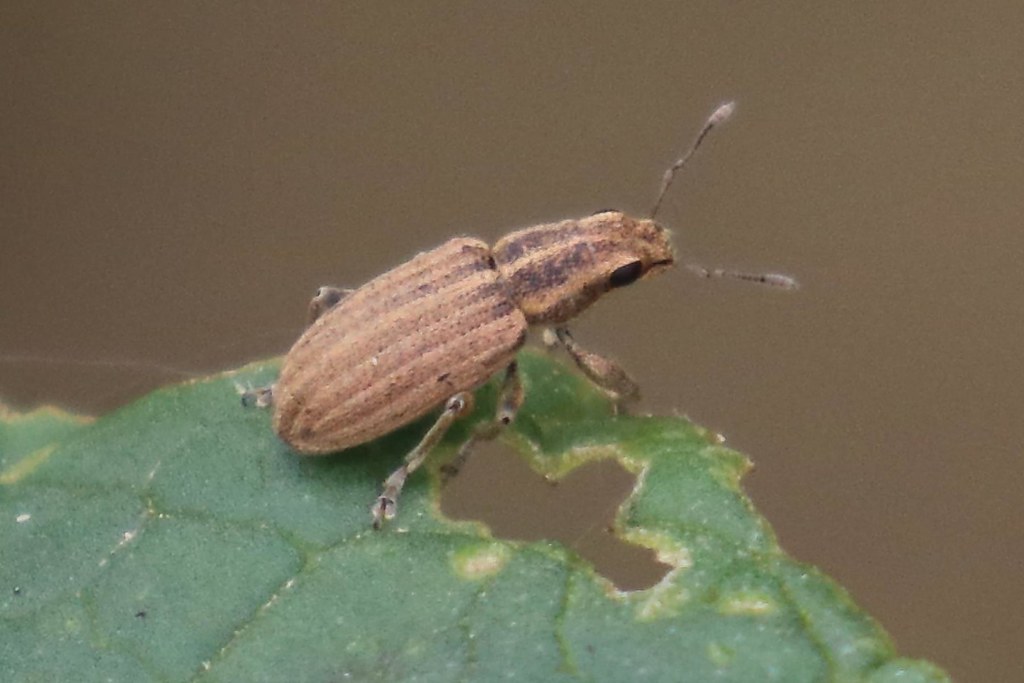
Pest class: pea_leaf_weevil